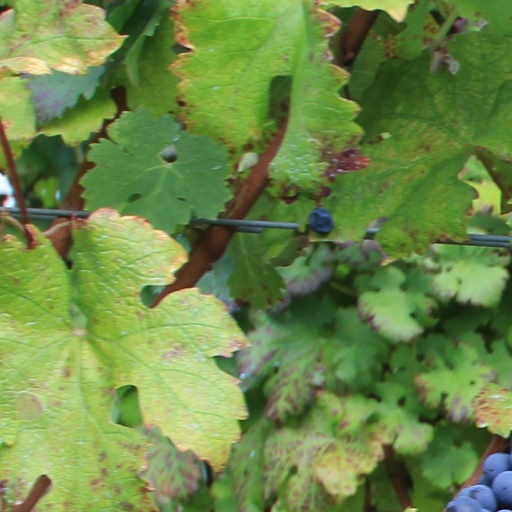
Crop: grape